Religion in Bosnia and Herzegovina

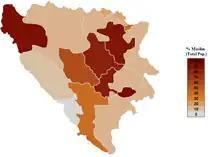
Distribution of Muslims in Bosnia and Herzegovina (2013)

Islam is the largest of the three main faiths in Bosnia and Herzegovina, making up a bit more than half of the nation's population. The first Muslims were documented in the late 14th century though Islam started spreading in the 15th century. There are eight muftis (Islamic scholars) located in the major municipalities: Sarajevo, Bihać, Travnik, Tuzla, Goražde, Zenica, Mostar, and Banja Luka. The more conservative Islamic communities in Bosnia are located in towns such as Travnik, Zavidovići, Tešanj, Maglaj, Bugojno, and Zenica. 45% of Herzegovinian and Bosnian Muslims described themselves as Sunni Muslims while 47% described themselves as just Muslims. However, 7% of Muslims either refused to answer which Muslim branch they belonged to, said they belonged to no Muslim branch or said they did not know.